Janet Cox-Rearick

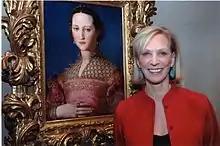
Cox-Rearick with a portrait of Duchess Eleonora di Toledo by Agnolo Bronzino.

Janet Cox-Rearick (June 28, 1930 – November 27, 2018) was an American art historian, Distinguished Professor of Art History at the City University of New York.